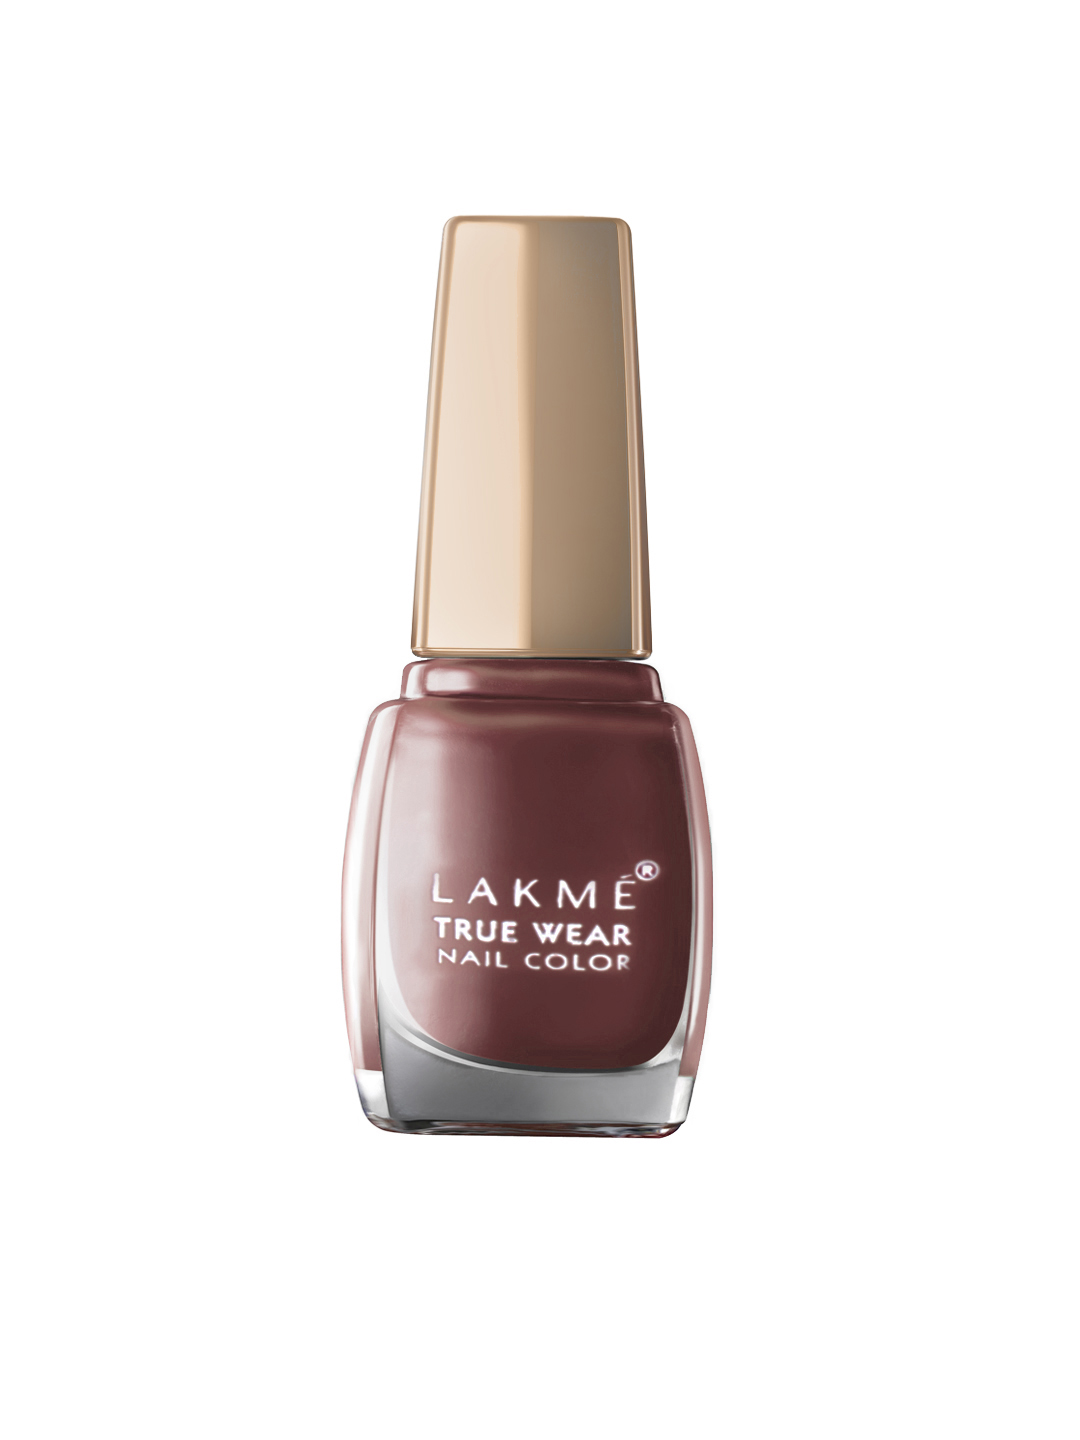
Lakme True Wear Freespirit Nail Polish N525
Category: Personal Care / Nails / Nail Polish
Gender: Women
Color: Brown
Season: Spring 2017
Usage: Casual